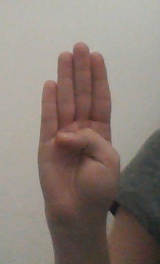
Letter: kaaf